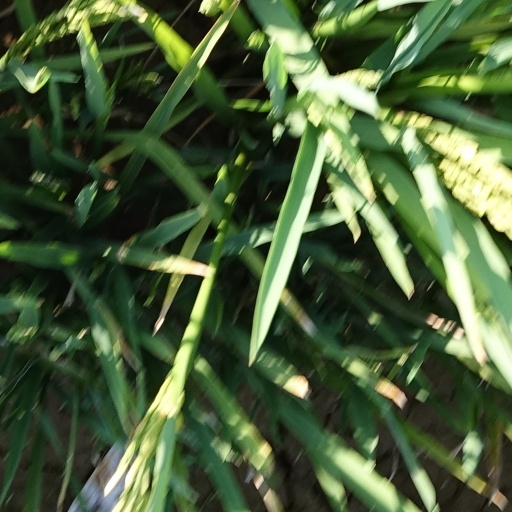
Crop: rice